Question: Please indicate a possible affordance area of the brush_with_toothbrush that can be used for brushing
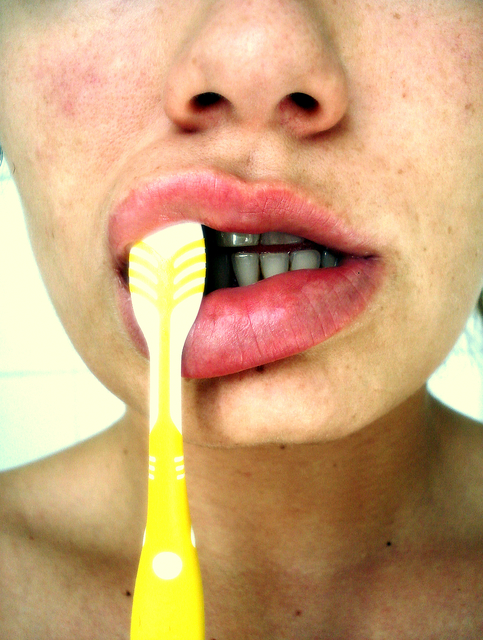
Answer: [124.138, 221.828, 206.897, 637.69]